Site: brandenburg
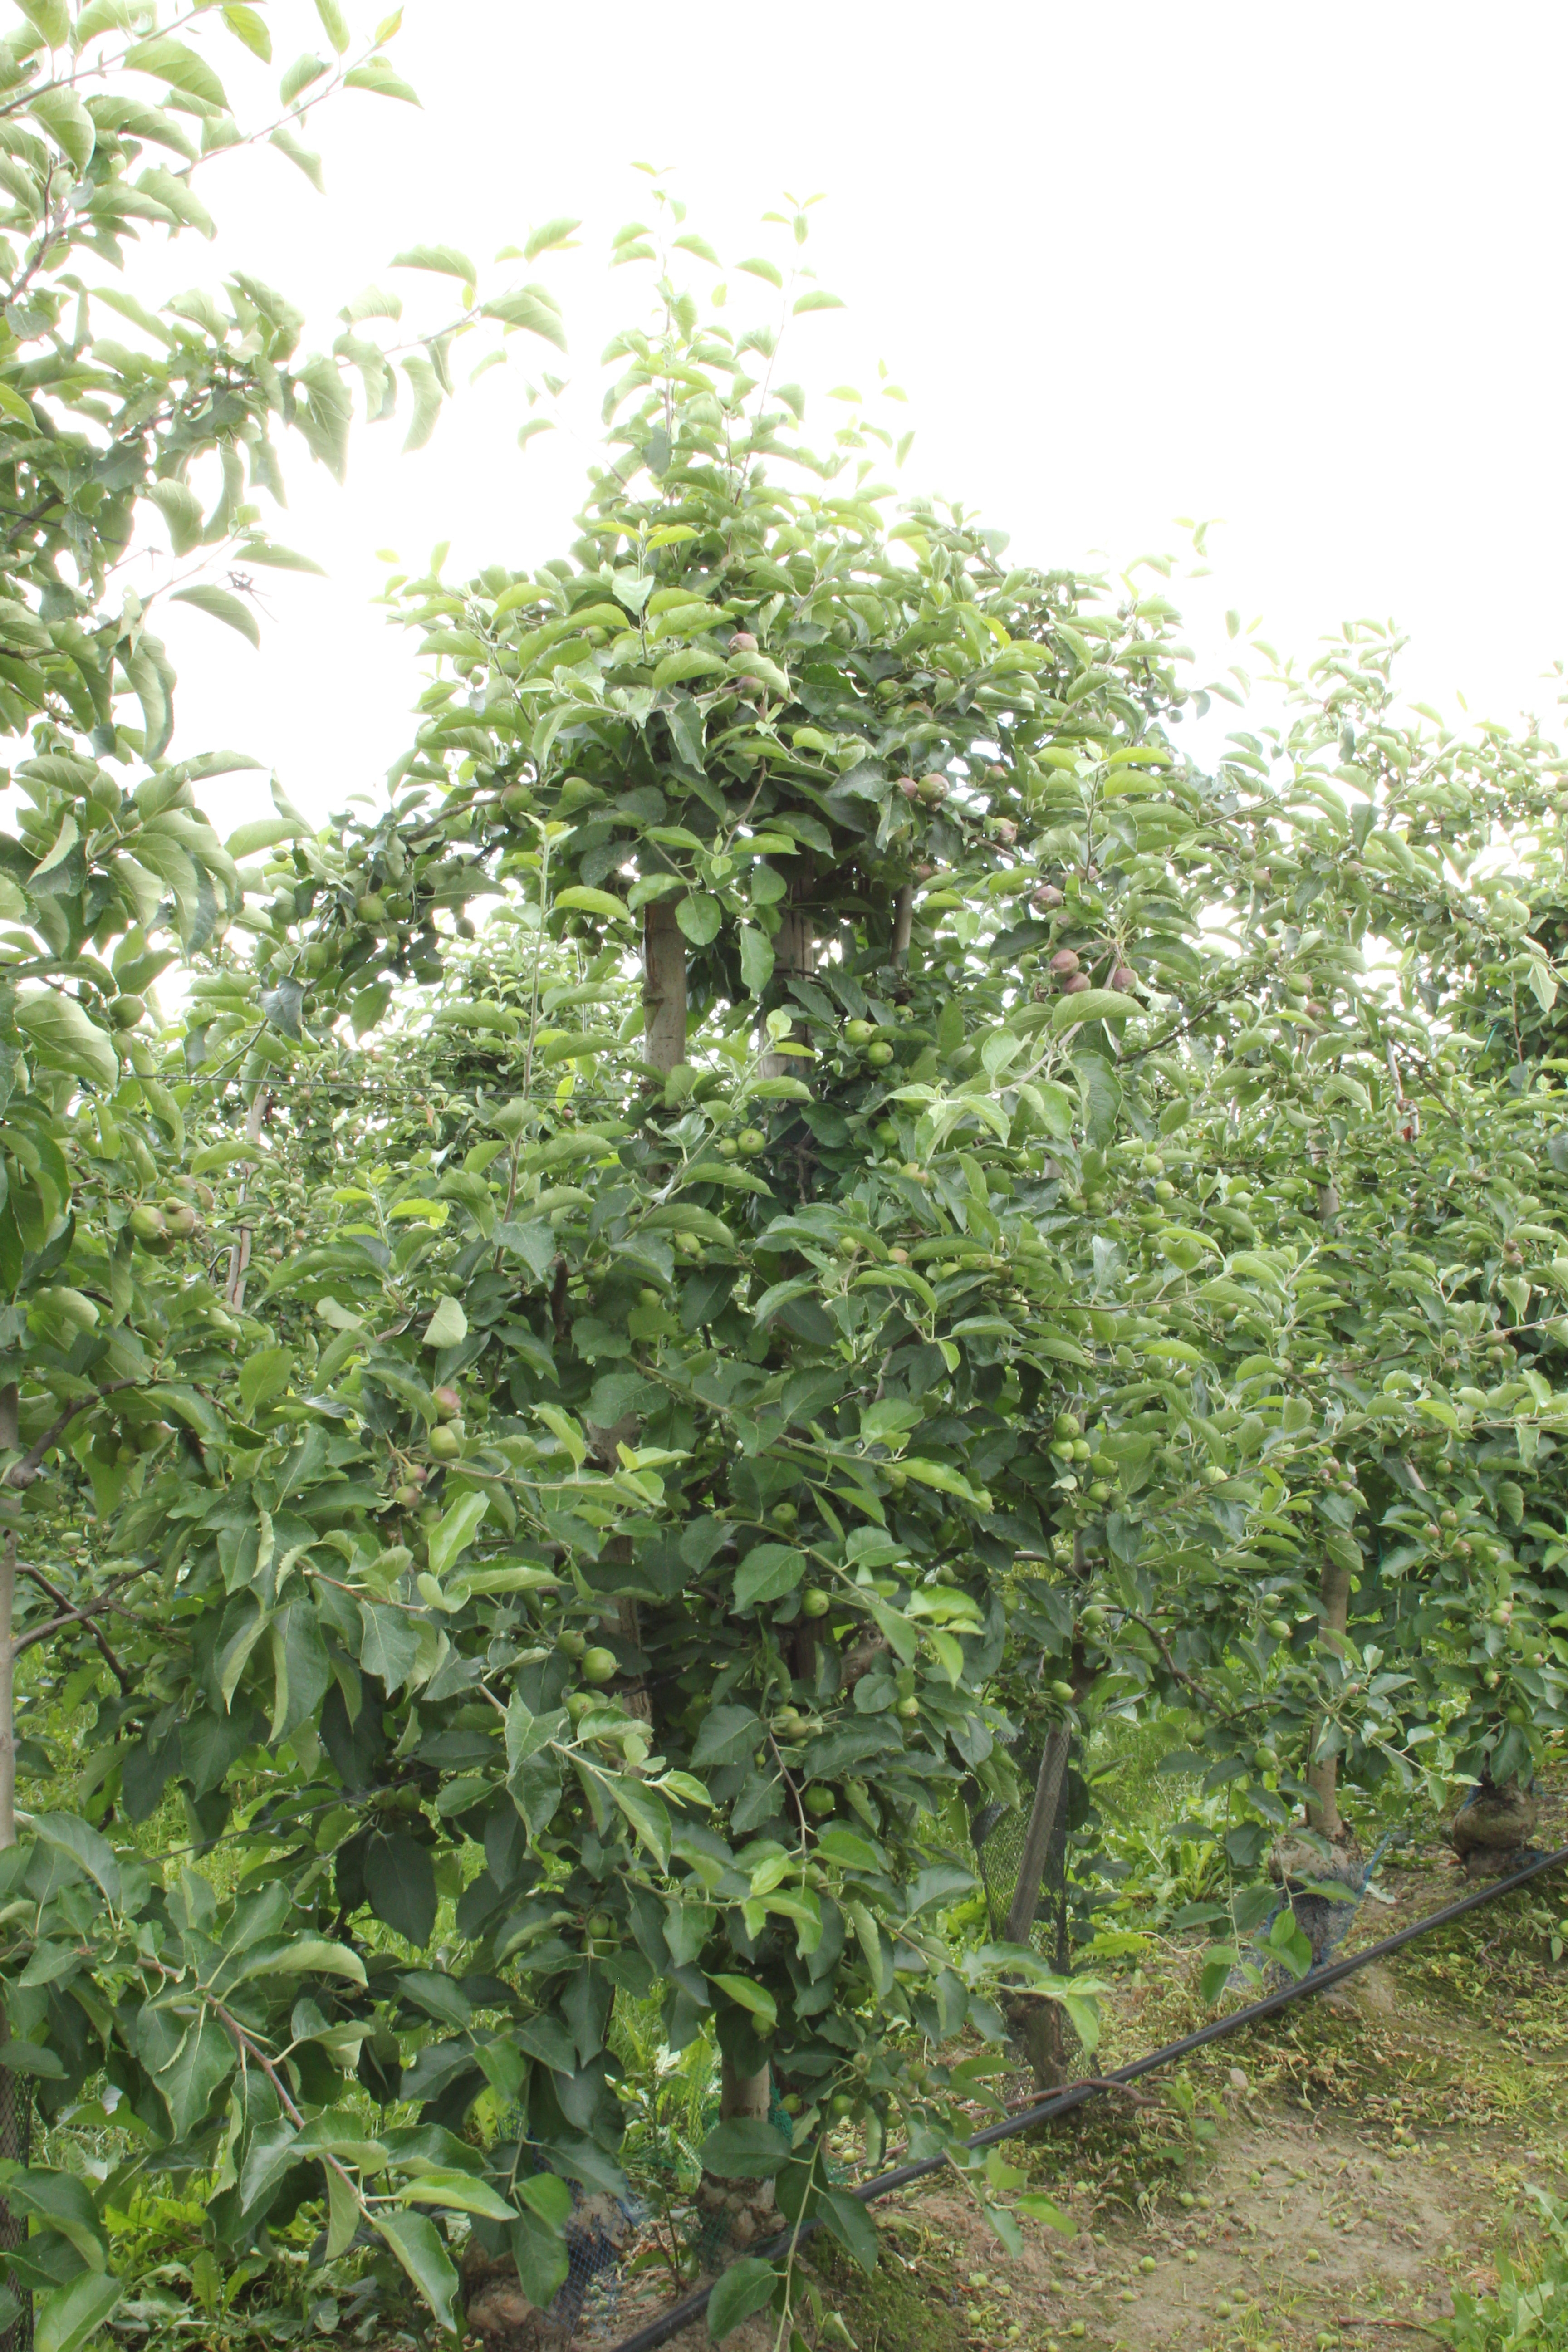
Growth stage (BBCH 73): Development of fruit